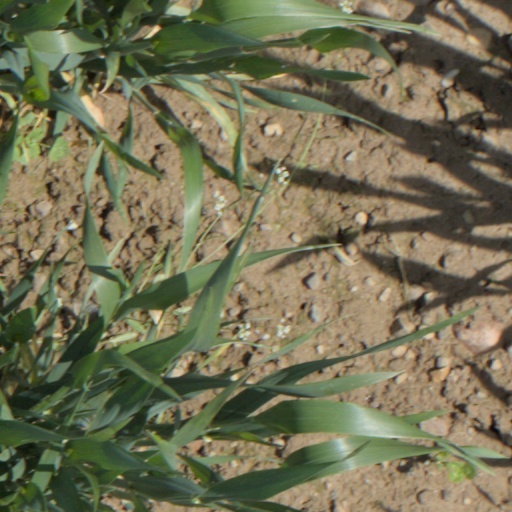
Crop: wheat